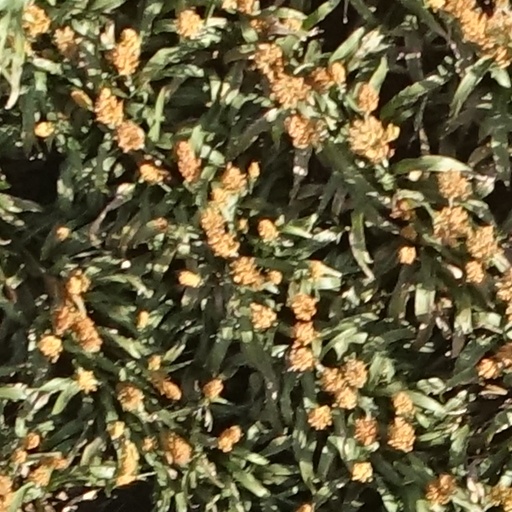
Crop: sorghum